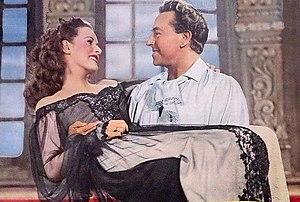
Maureen O'Hara est une actrice américano-irlandaise née Maureen FitzSimons à Dublin le 17 août 1920 et morte le 24 octobre 2015 à Boise, à ne pas confondre avec son aînée star, compatriote, et homonyme de prénom, Maureen O'Sullivan. Elle débute avec La Taverne de la Jamaïque et Quasimodo où elle partage l'affiche avec Charles Laughton. Prise sous contrat par la RKO, elle commence une carrière à Hollywood ; elle a 19 ans. Aux États-Unis, elle tourne beaucoup, notamment sous la direction de John Ford en compagnie de John Wayne.
Pavillon noir est un film américain réalisé par Frank Borzage et sorti en 1945.